Tufa

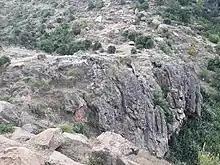
Rubaksa tufa plug, after drying of the river, in Ethiopia

Lacustrine tufas are generally formed at the periphery of lakes and built-up phytoherms (freshwater reefs), and on stromatolites. Oncoids are also common in these environments.